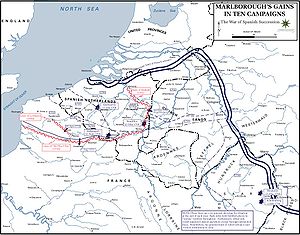
John Churchill, 1. hertug af Marlborough / Senere år (1700–22) / Den Spanske Arvefølgekrig / Oudenarde og Malplaquet
Marlboroughs største slag og belejringer i den Spanske Arvefølgekrig. I de ti år hvor han havde kommandoen, 1702–11, udkæmpede Marlborough fem store slag og belejrede og erobrede over 30 fjendtlige fæstninger.
John Churchill, 1. hertug af Marlborough KG var en engelsk soldat og statsmand, hvis karriere strakte sig over fem regenters tid i slutningen af det 17. og begyndelsen af det 18. århundrede. Han begyndte som en uanselig page ved Stuarternes hof i England, men hans medfødte mod på slagmarken sikrede ham hurtig forfremmelse og anerkendelse fra hans herre og mentor, Jakob, hertug af York. Da Jakob blev konge i 1685, spillede Churchill en stor rolle ved nedkæmpelsen af Hertugen af Monmouths opgør, men blot tre år senere opgav Churchill den katolske konge til fordel for protestanten Vilhelm af Oranje.